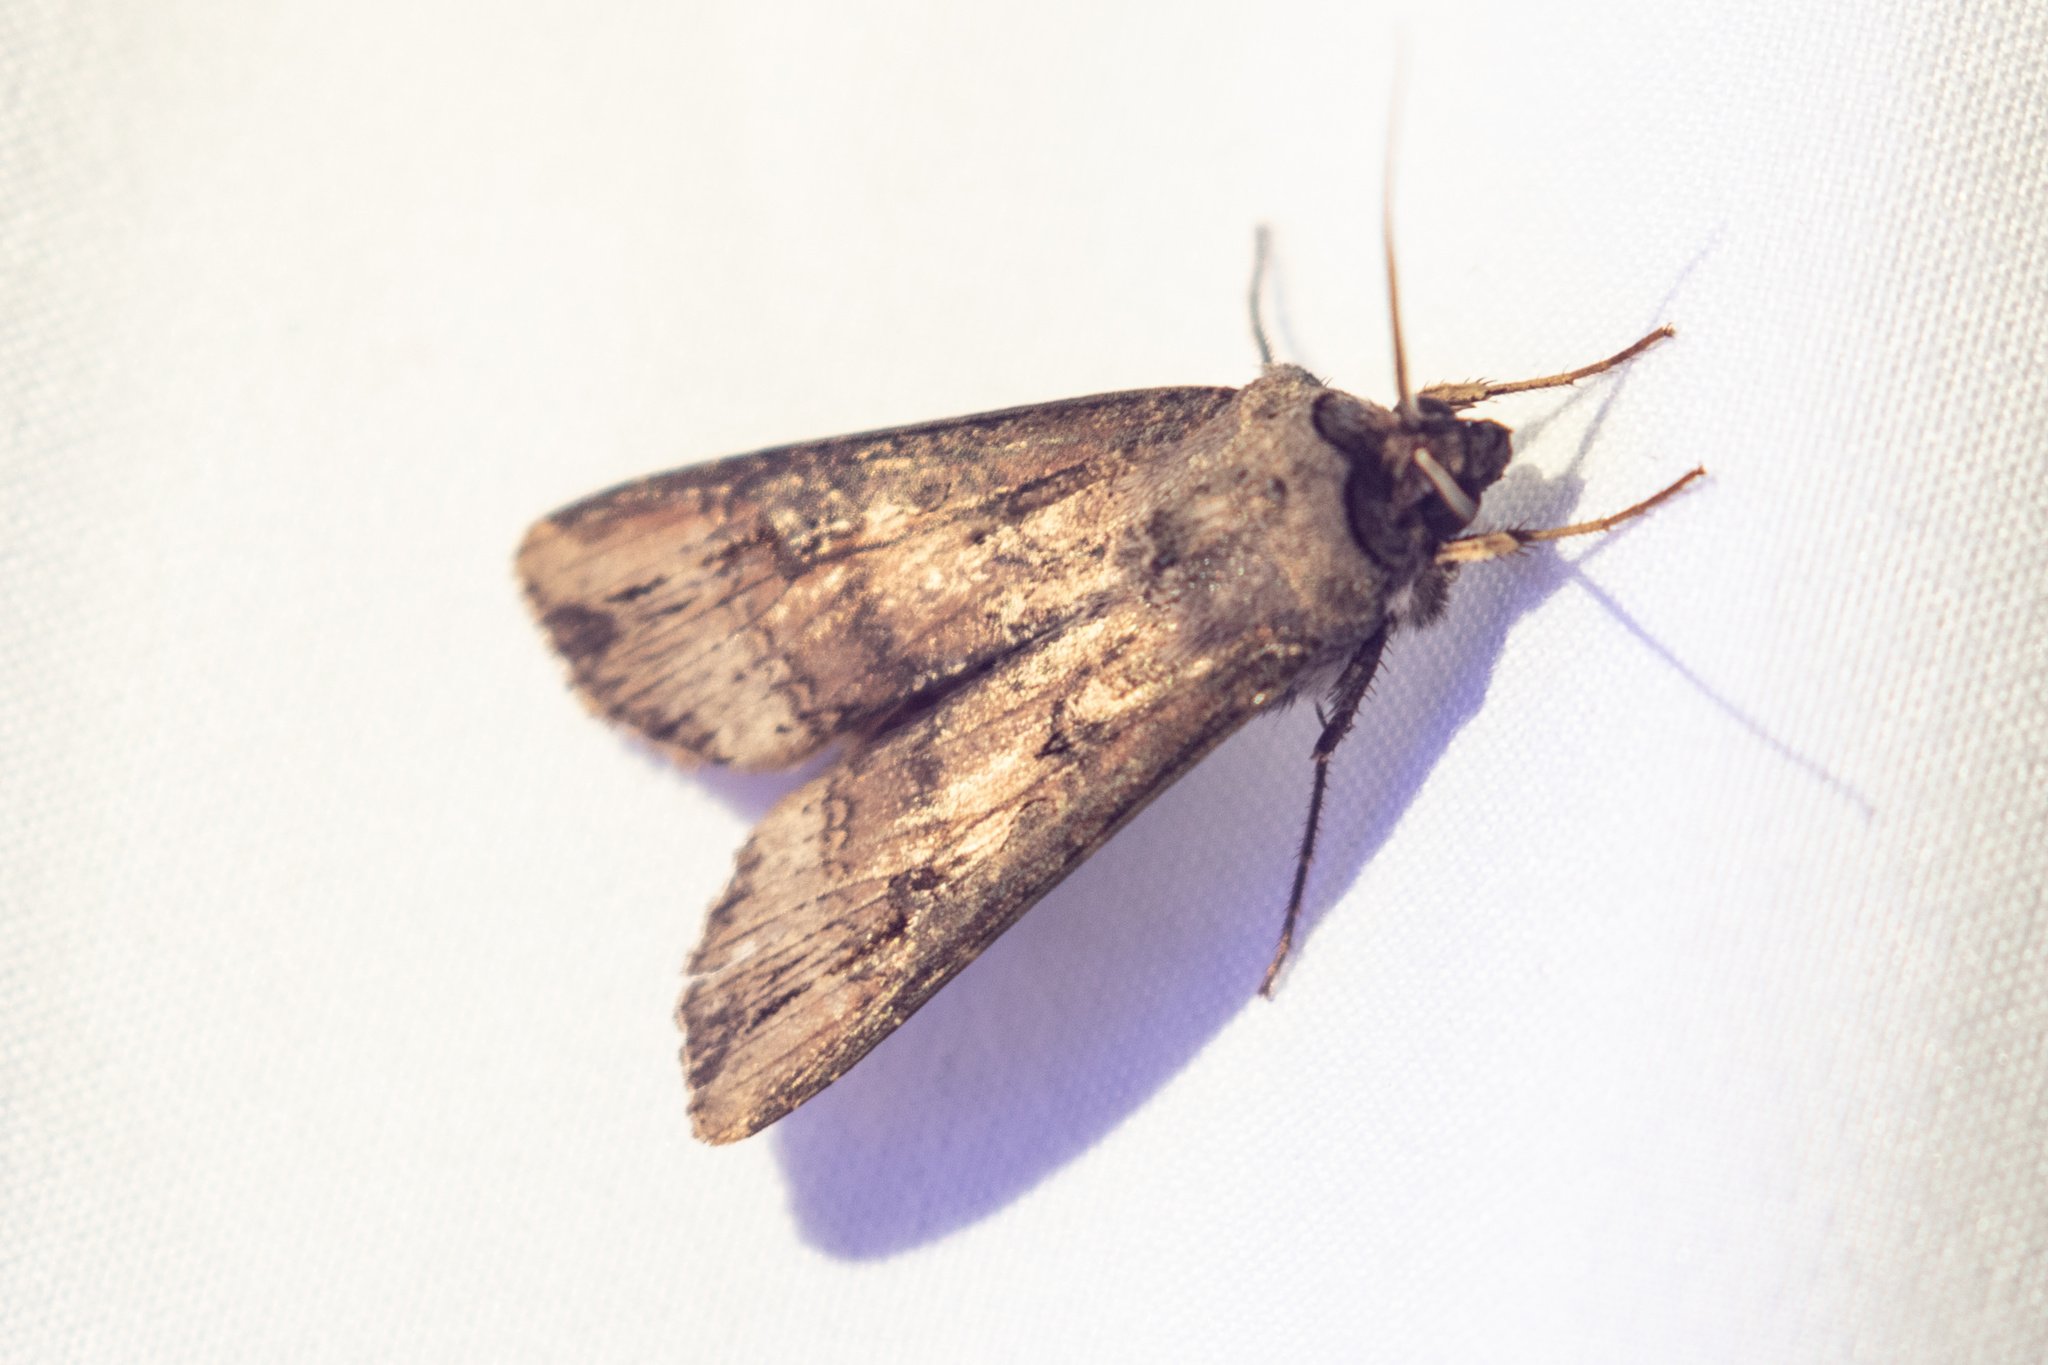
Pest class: cutworms